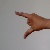
The image shows a hand gesture representing the letter 'Z' in Indian Sign Language.